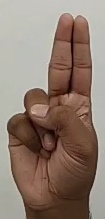
ASL sign: U